Stony Brook Seawolves baseball

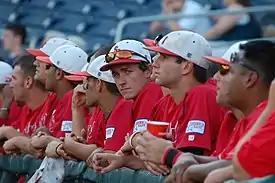
Stony Brook baseball players at the 2012 College World Series

In a rain-soaked Baton Rouge Super Regional, Stony Brook fell in the first game to LSU, who started pitcher Aaron Nola, in an extra-innings affair that spanned two days due to rain. In game two, LSU started pitcher Kevin Gausman, who had closed out the game one victory hours before, with Stony Brook winning 3–1 behind a 127-pitch complete game. In a winner-take-all game three, Stony Brook won 7–2 and advanced to the 2012 College World Series in Omaha, Nebraska. The Seawolves were the second team to be the fourth seed in its regional and advance to the College World Series. Stony Brook was the first Northeast school to reach Omaha since 1986 and the first school from New York to do so since St. John's in 1980.